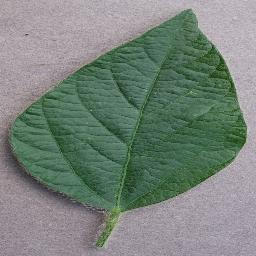
Label: Soybean___healthy